Contemporary folk music

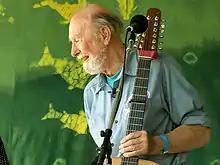
Pete Seeger at the Clearwater Festival 2007

Contemporary folk music refers to a wide variety of genres that emerged in the mid-20th century and afterwards which were associated with traditional folk music. Starting in the mid-20th century, a new form of popular folk music evolved from traditional folk music. This process and period is called the (second) folk revival and reached a zenith in the 1960s. The most common name for this new form of music is also "folk music", but is often called "contemporary folk music" or "folk revival music" to make the distinction. The transition was somewhat centered in the United States and is also called the American folk music revival. Fusion genres such as folk rock and others also evolved within this phenomenon. While contemporary folk music is a genre generally distinct from traditional folk music, it often shares the same English name, performers and venues as traditional folk music; even individual songs may be a blend of the two.